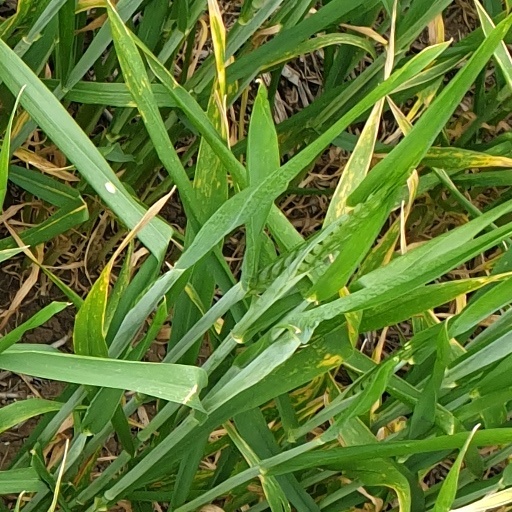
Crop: wheat